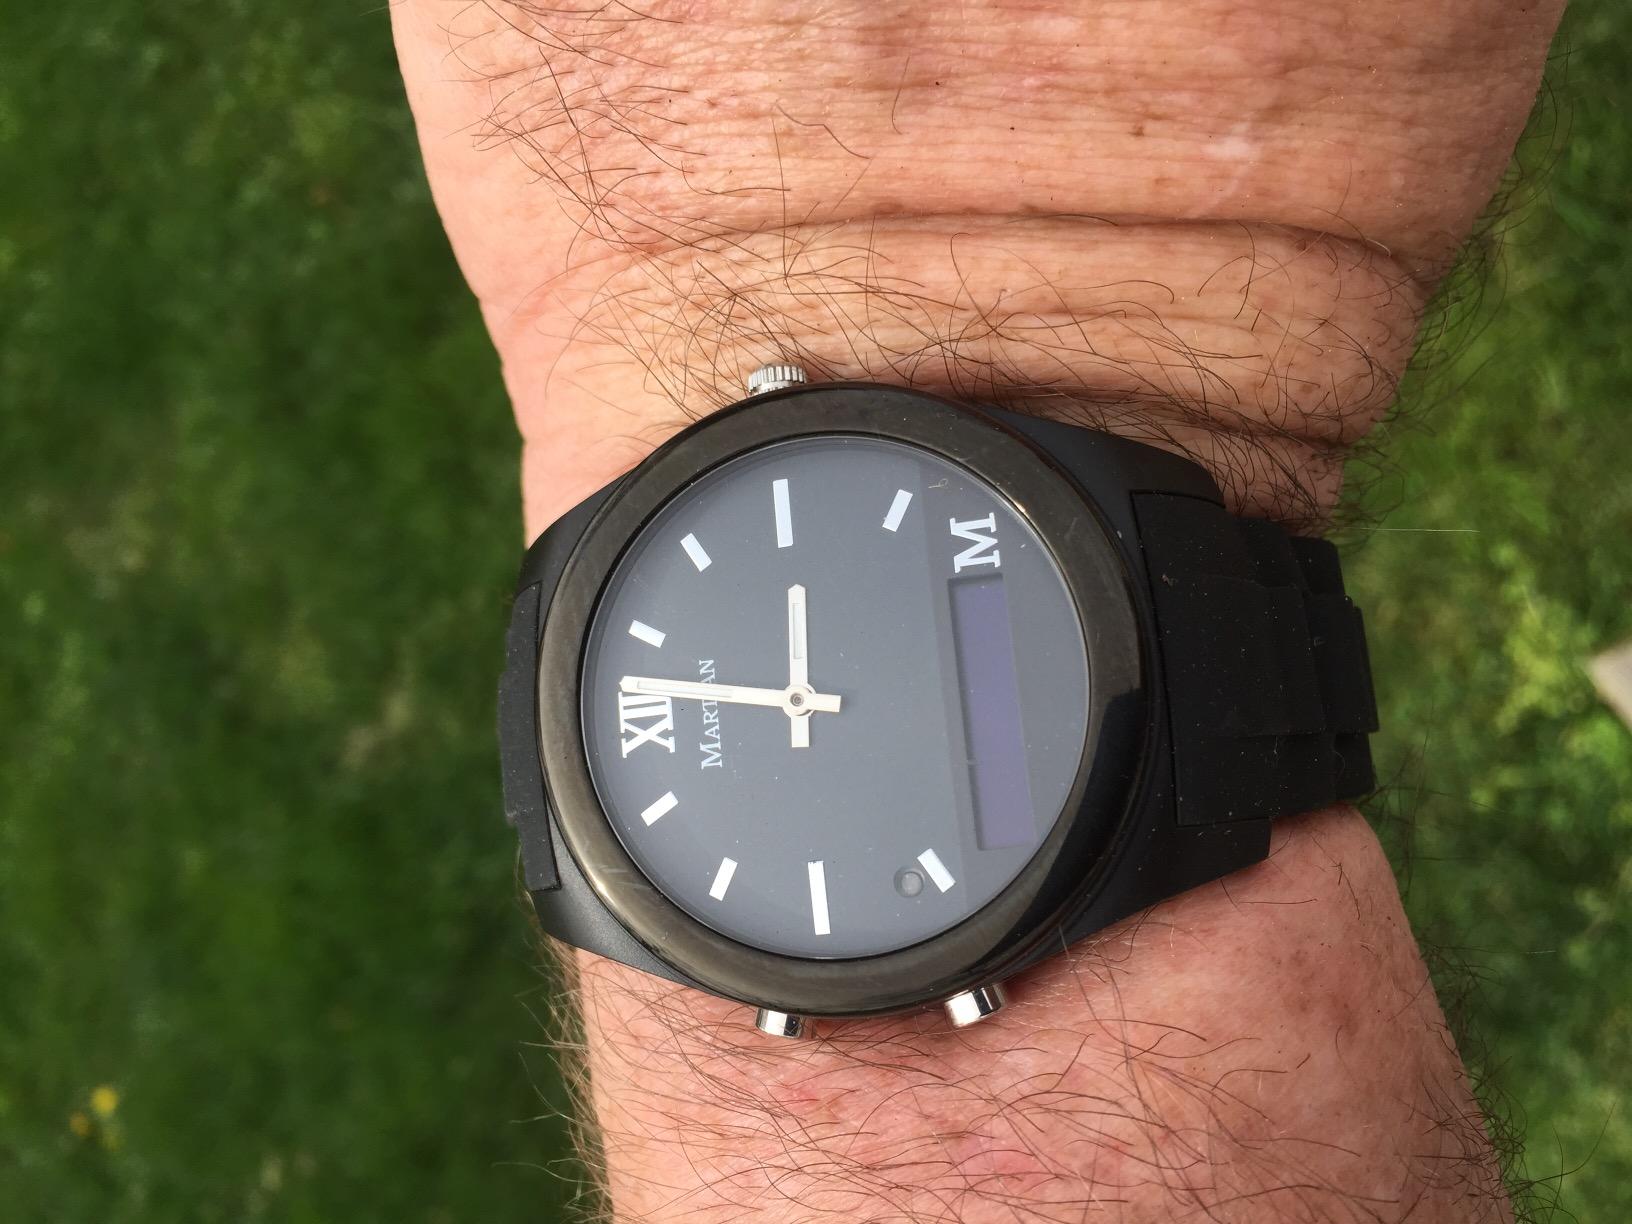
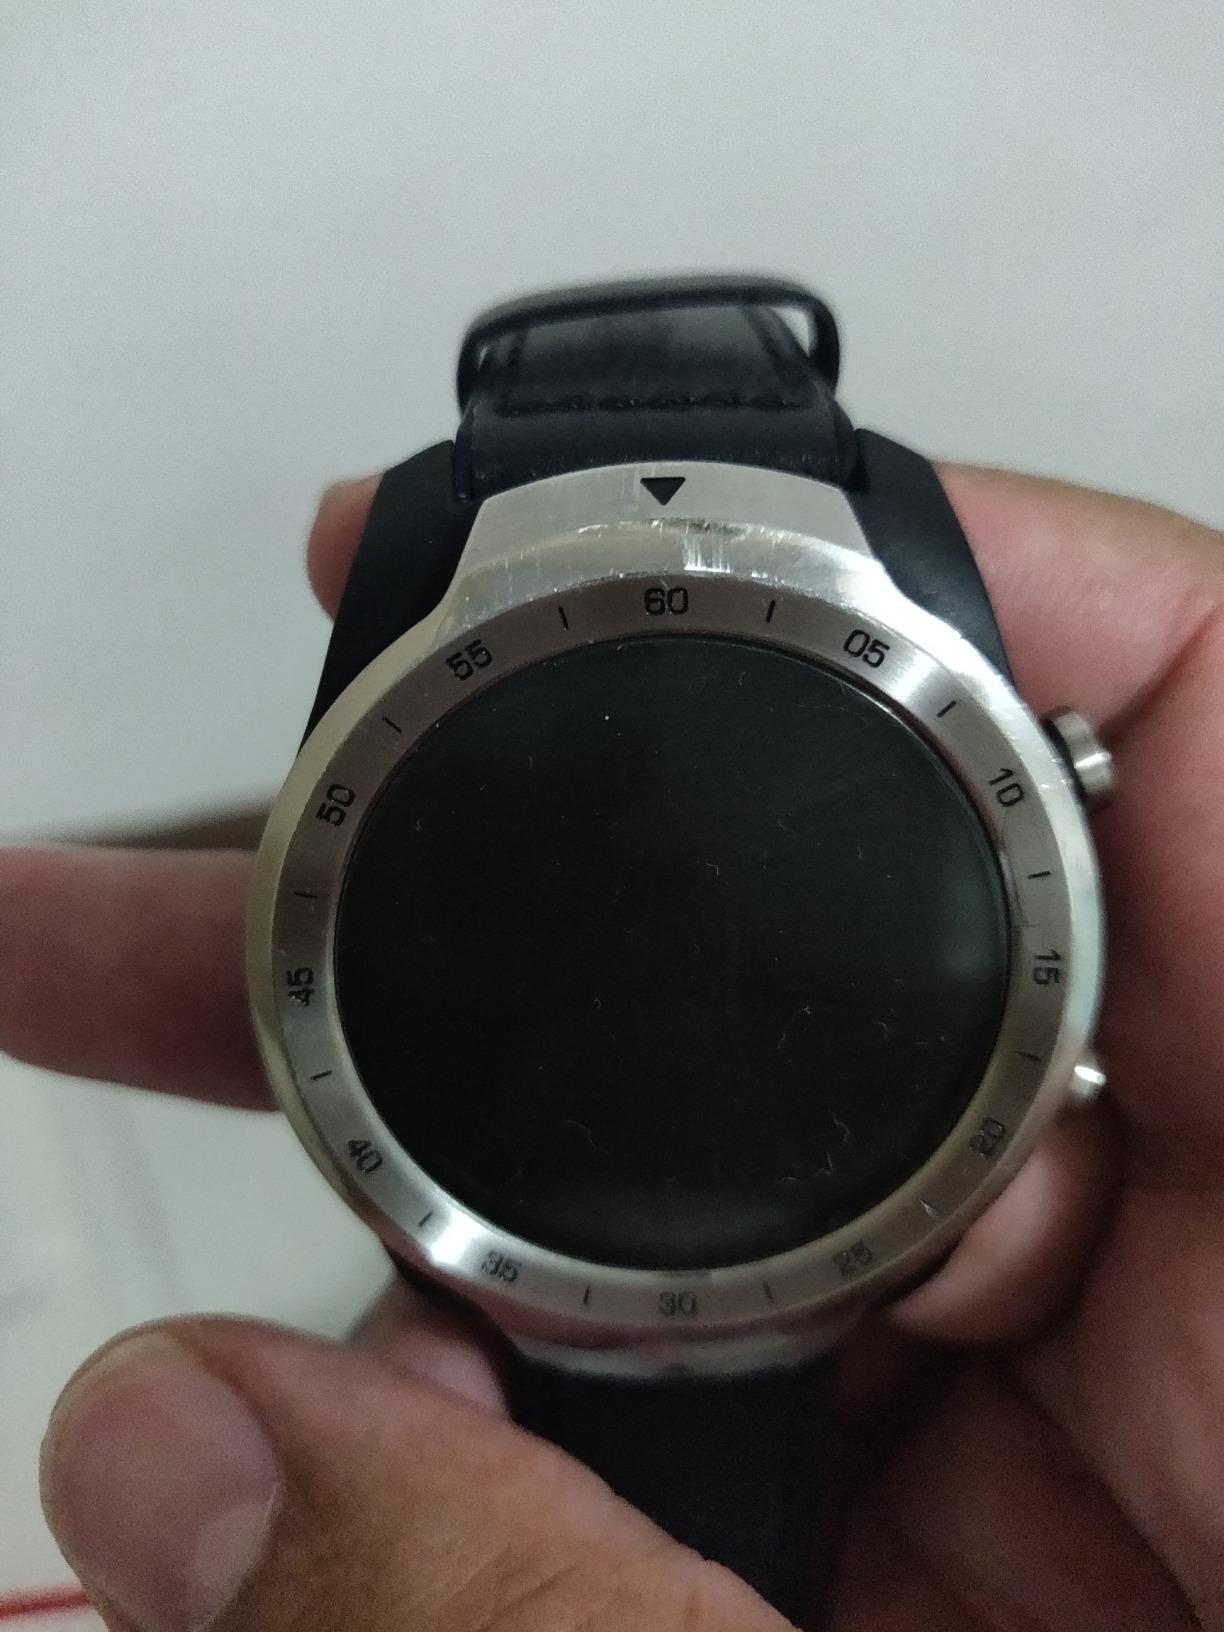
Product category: smartwatch
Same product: no